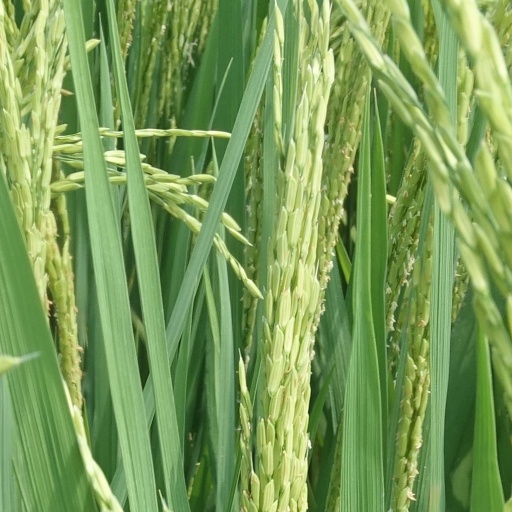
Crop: rice